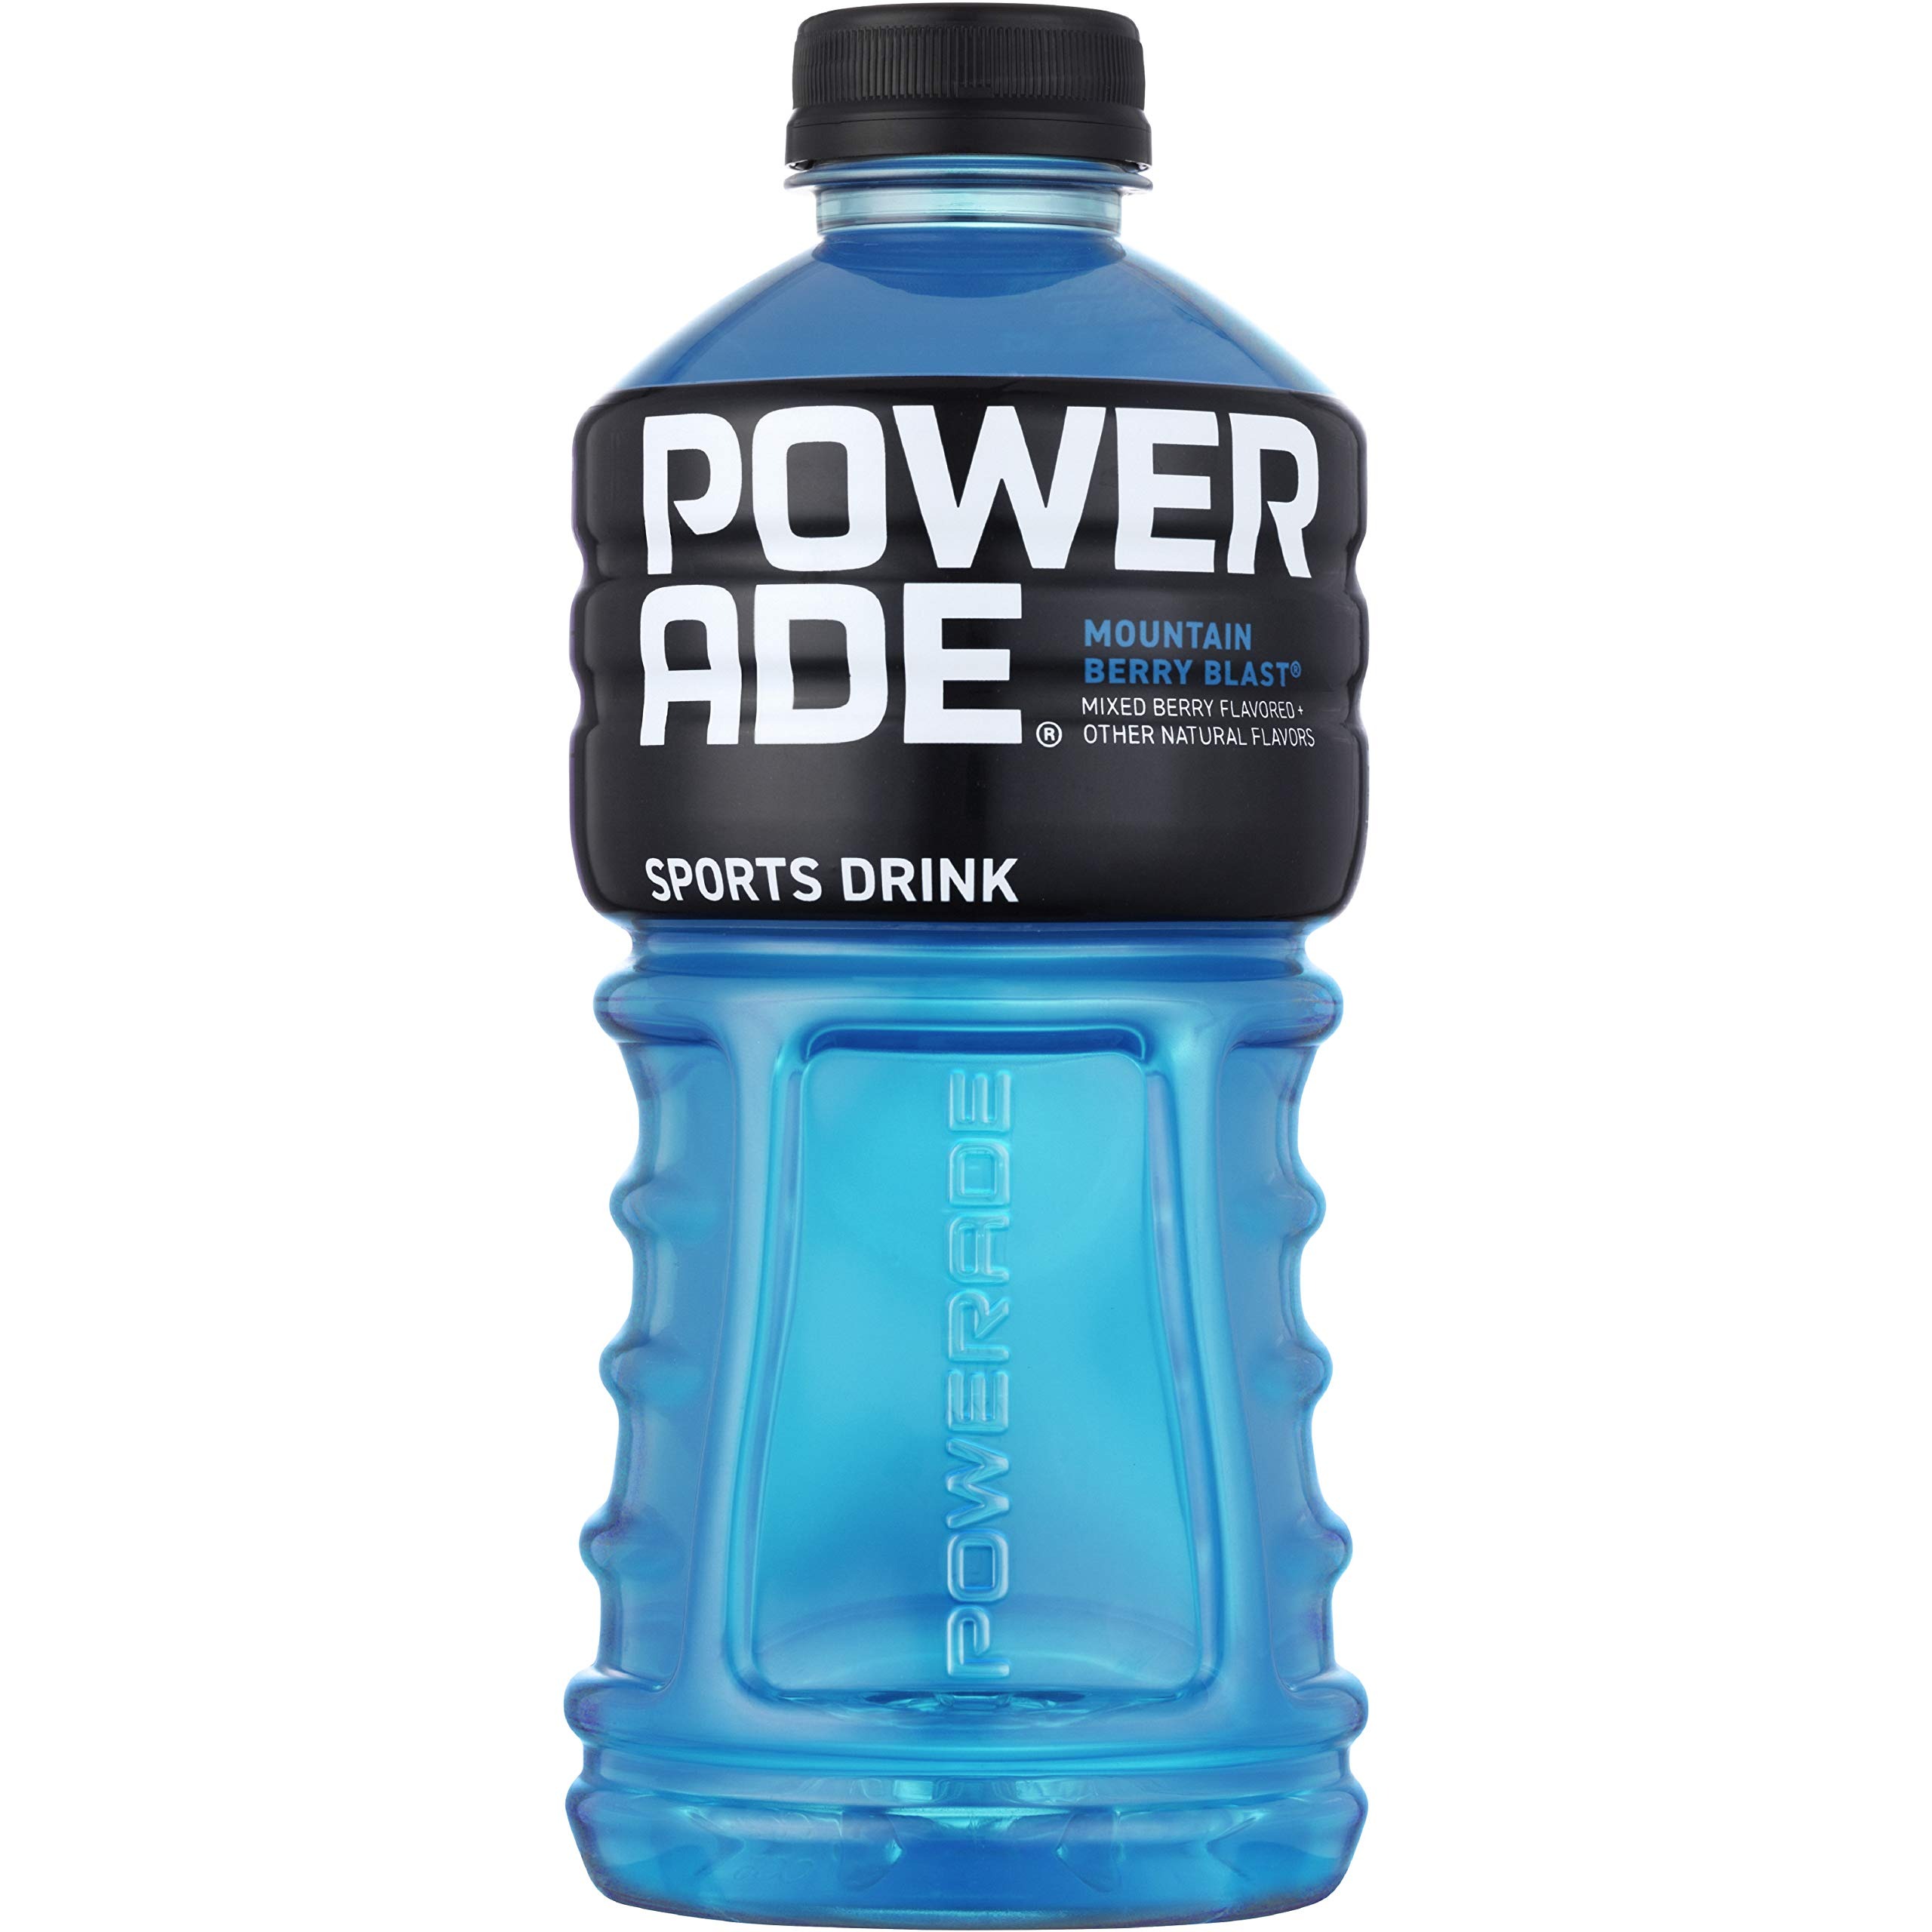
Item Name: POWERADE Mountain Berry Blast, 32 fl oz
Bullet Point 1: 32 FL OZ bottle of Mountain Berry Blast flavored sports drink with vitamins B3, B6 and B12.
Bullet Point 2: Formulated with ION4 Advanced Electrolyte System
Bullet Point 3: Helps replenish four key electrolytes lost in sweat
Bullet Point 4: Formulated with B-vitamins
Value: 32.0
Unit: Fl Oz

Price: 2.59